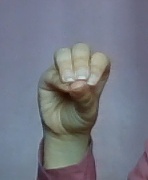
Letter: ha